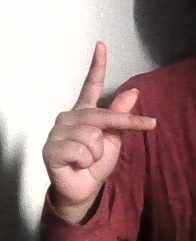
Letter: dha